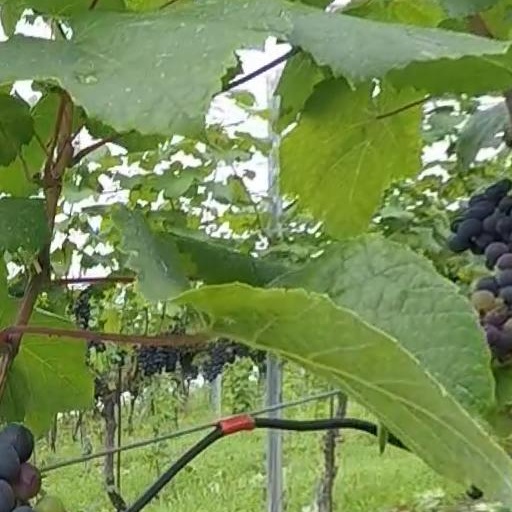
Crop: grape